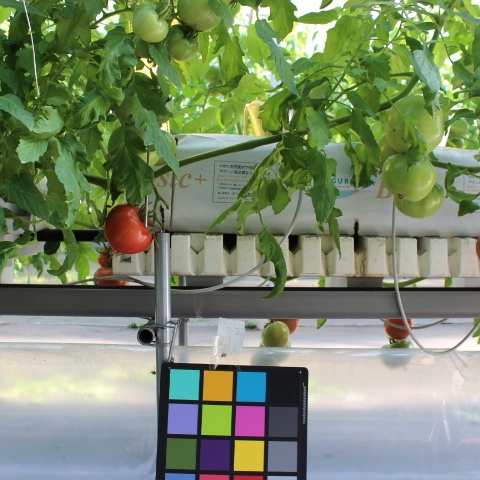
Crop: tomato